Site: brandenburg
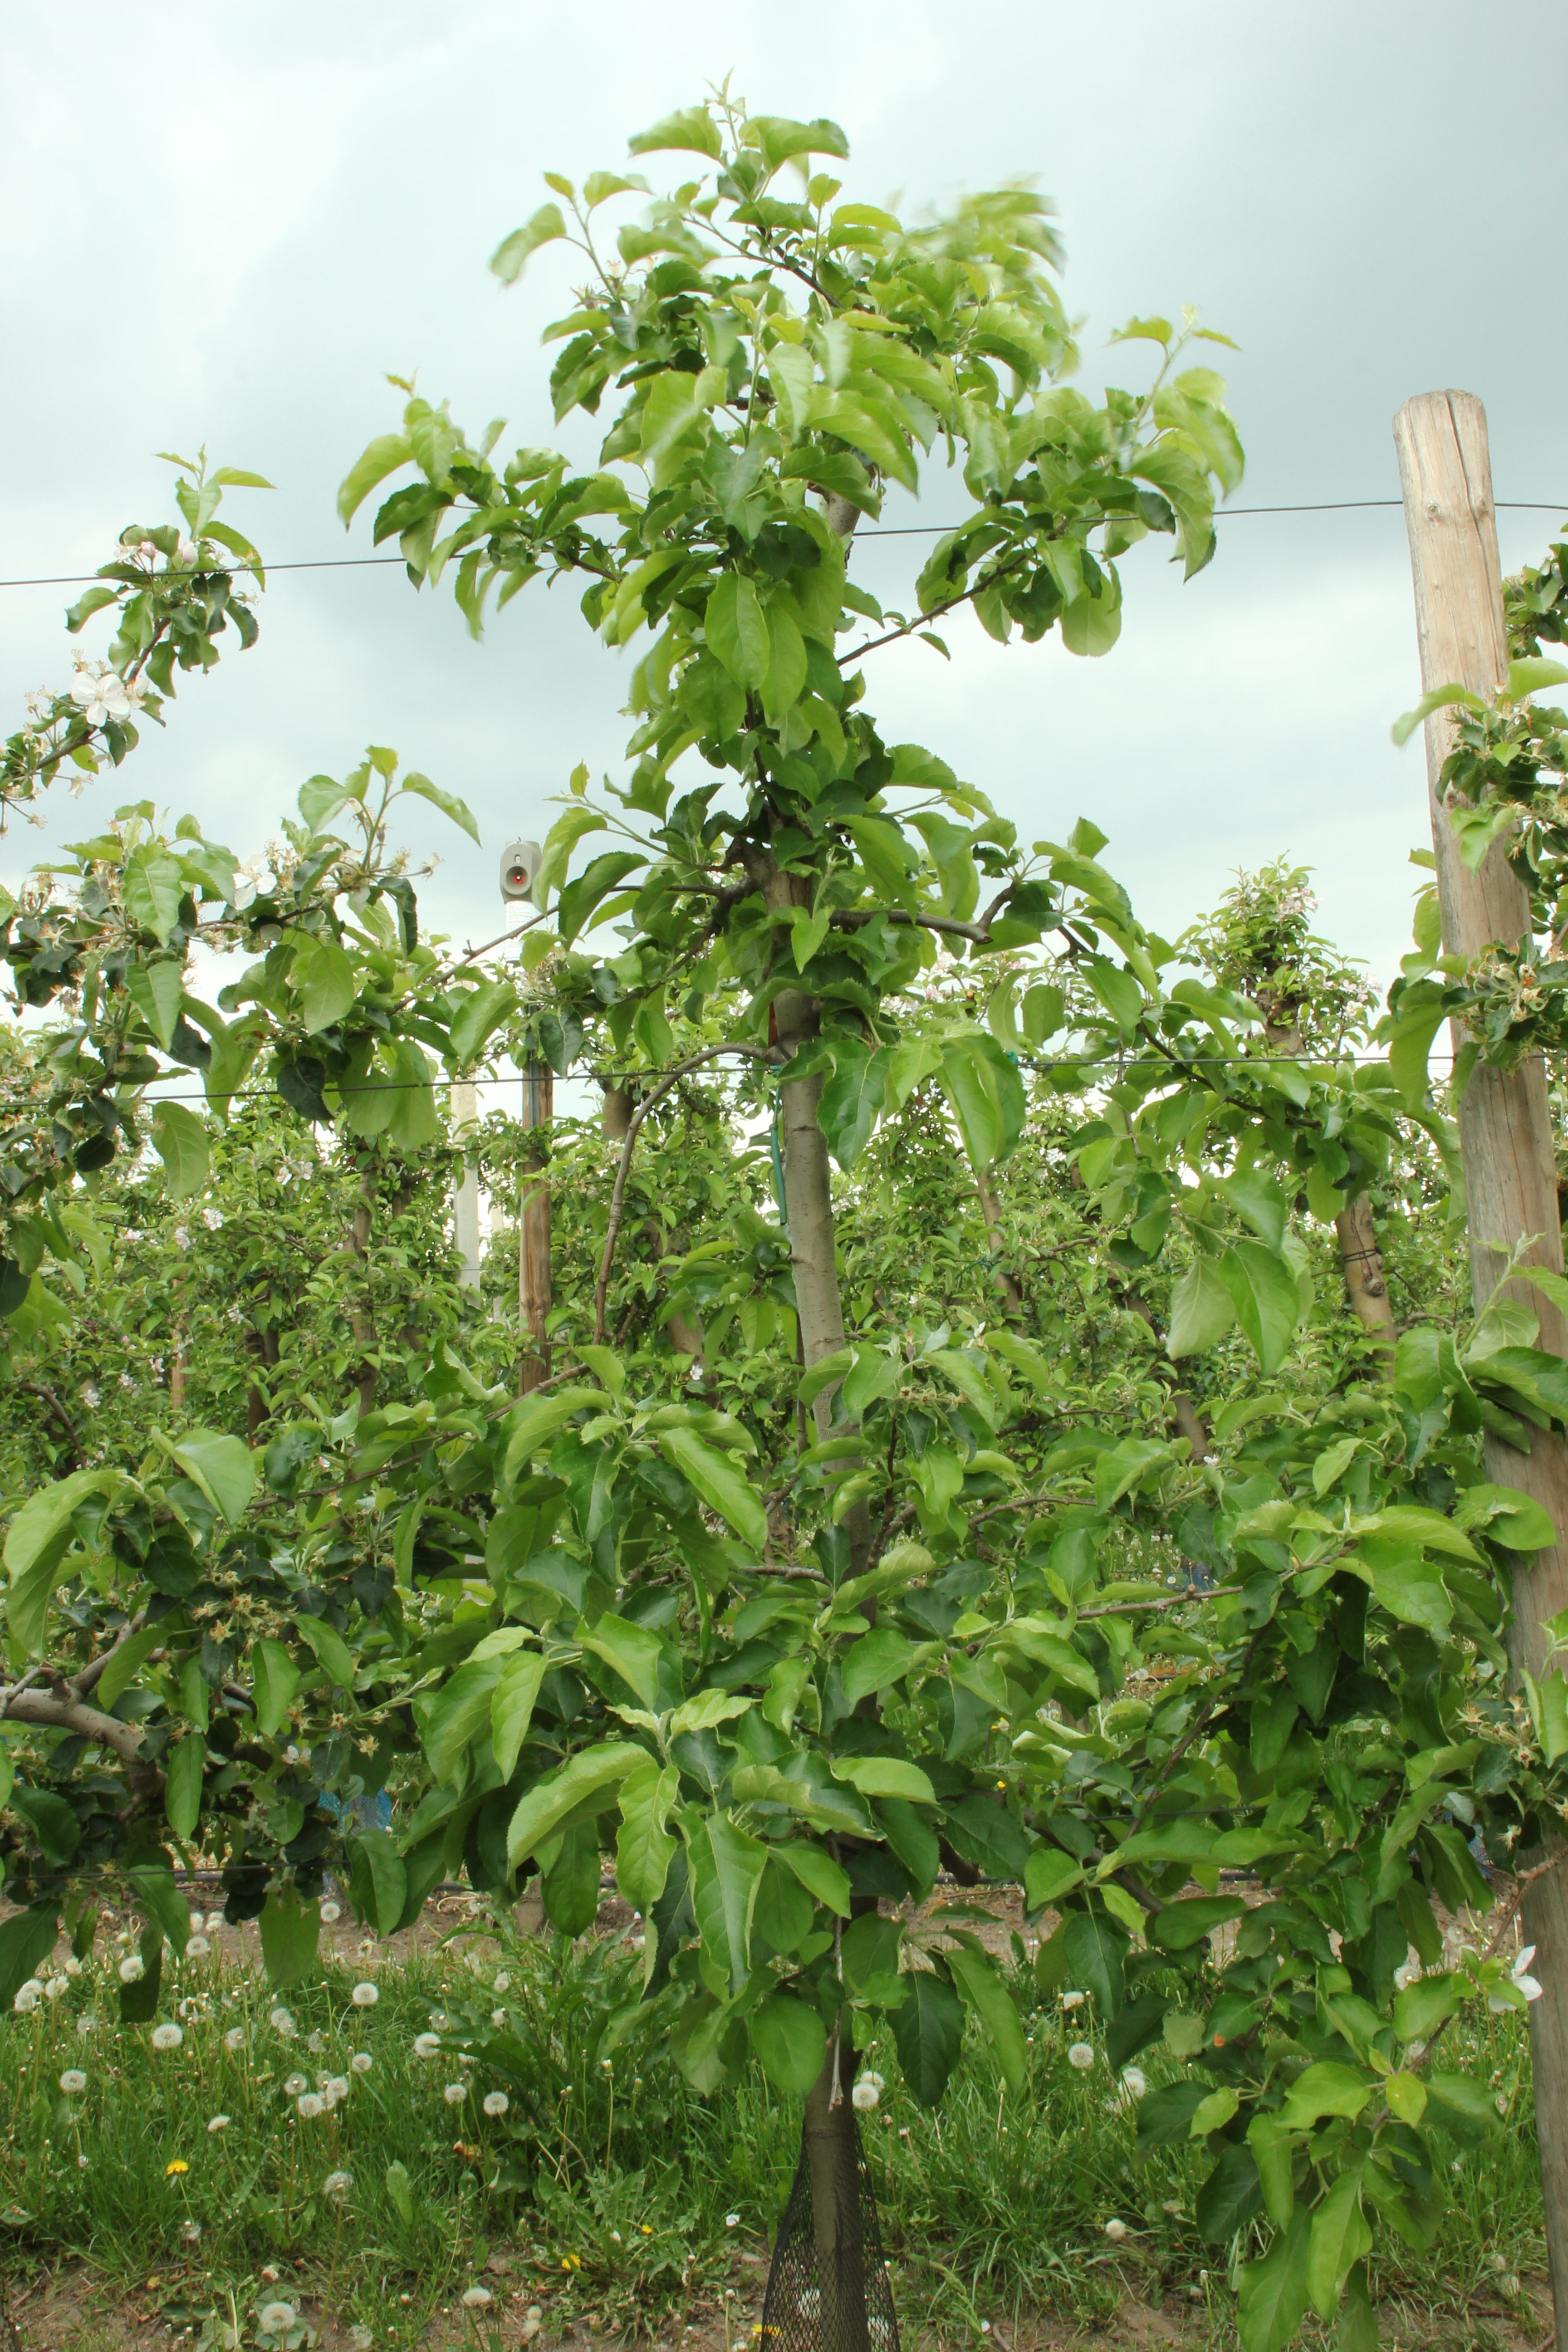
Growth stage (BBCH 67): Flowering